Eurovision Song Contest 2020 – das deutsche Finale

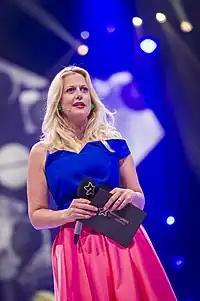
Barbara Schöneberger, presenter of the final of

The final took place on 16 May 2020 at 20:15 CEST and featured the following 10 entries that received most points in the pre-qualifying round: During the live show, 2018 representative Michael Schulte performed his 4th placed entry "You Let Me Walk Alone" and new single "Keep Me Up" whilst Ben Dolic, who was to represent the country in 2020, performed his entry "Violent Thing".